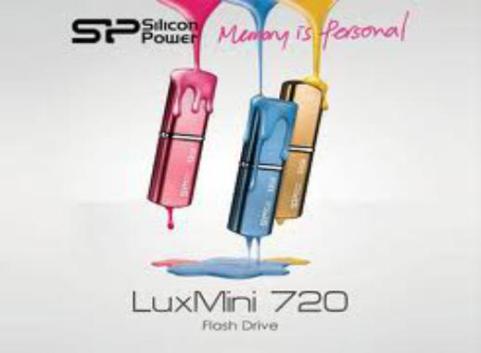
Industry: Electronic